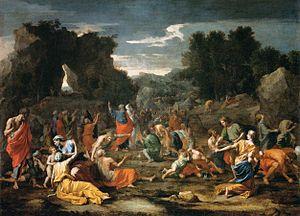
La manne est la nourriture des Hébreux dans le désert, d'après l'Ancien Testament, Livre de l'Exode.